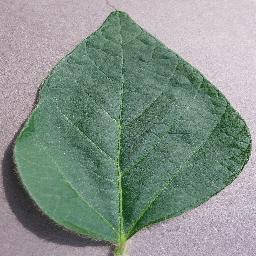
Label: Soybean___healthy